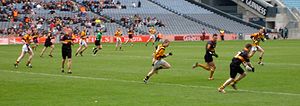
Gælisk fodbold
Gælisk fodbold
Gælisk fodbold er en form for fodbold, spillet hovedsagelig i Irland. Sammen med hurling er det den mest populære sport i Irland. Spillet har historie helt tilbage til 1537, men det moderne spil kendes fra 1887.